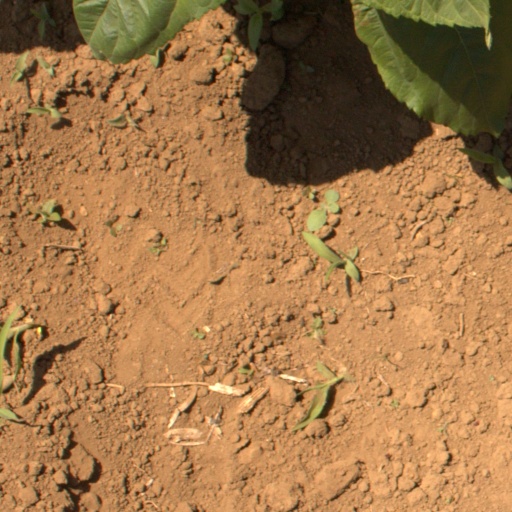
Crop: Jerusalem artichoke